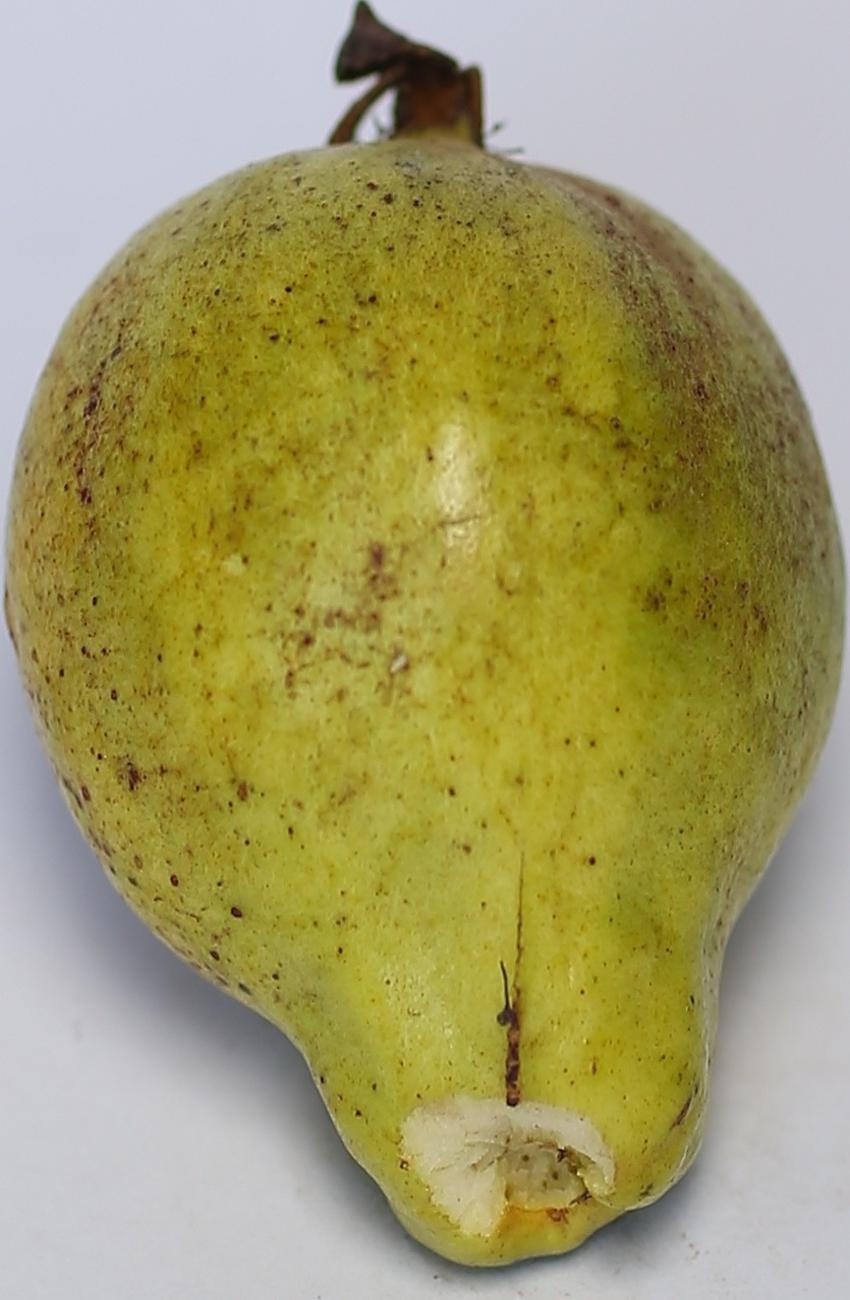
Maturity: green
Variety: riyali